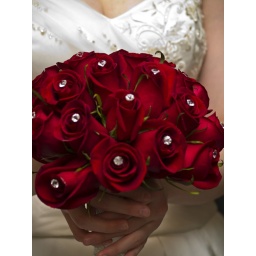
Katie's Roses against dress more red